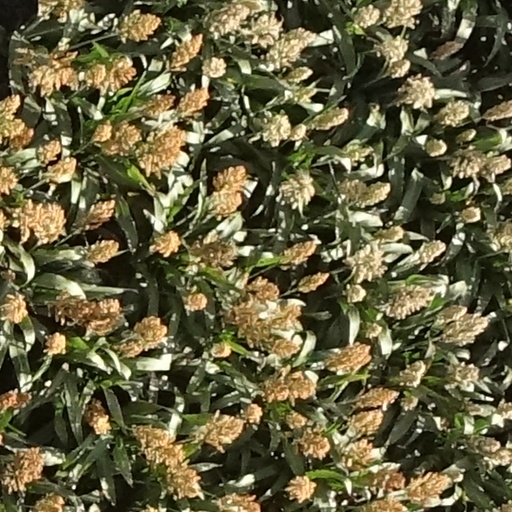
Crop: sorghum